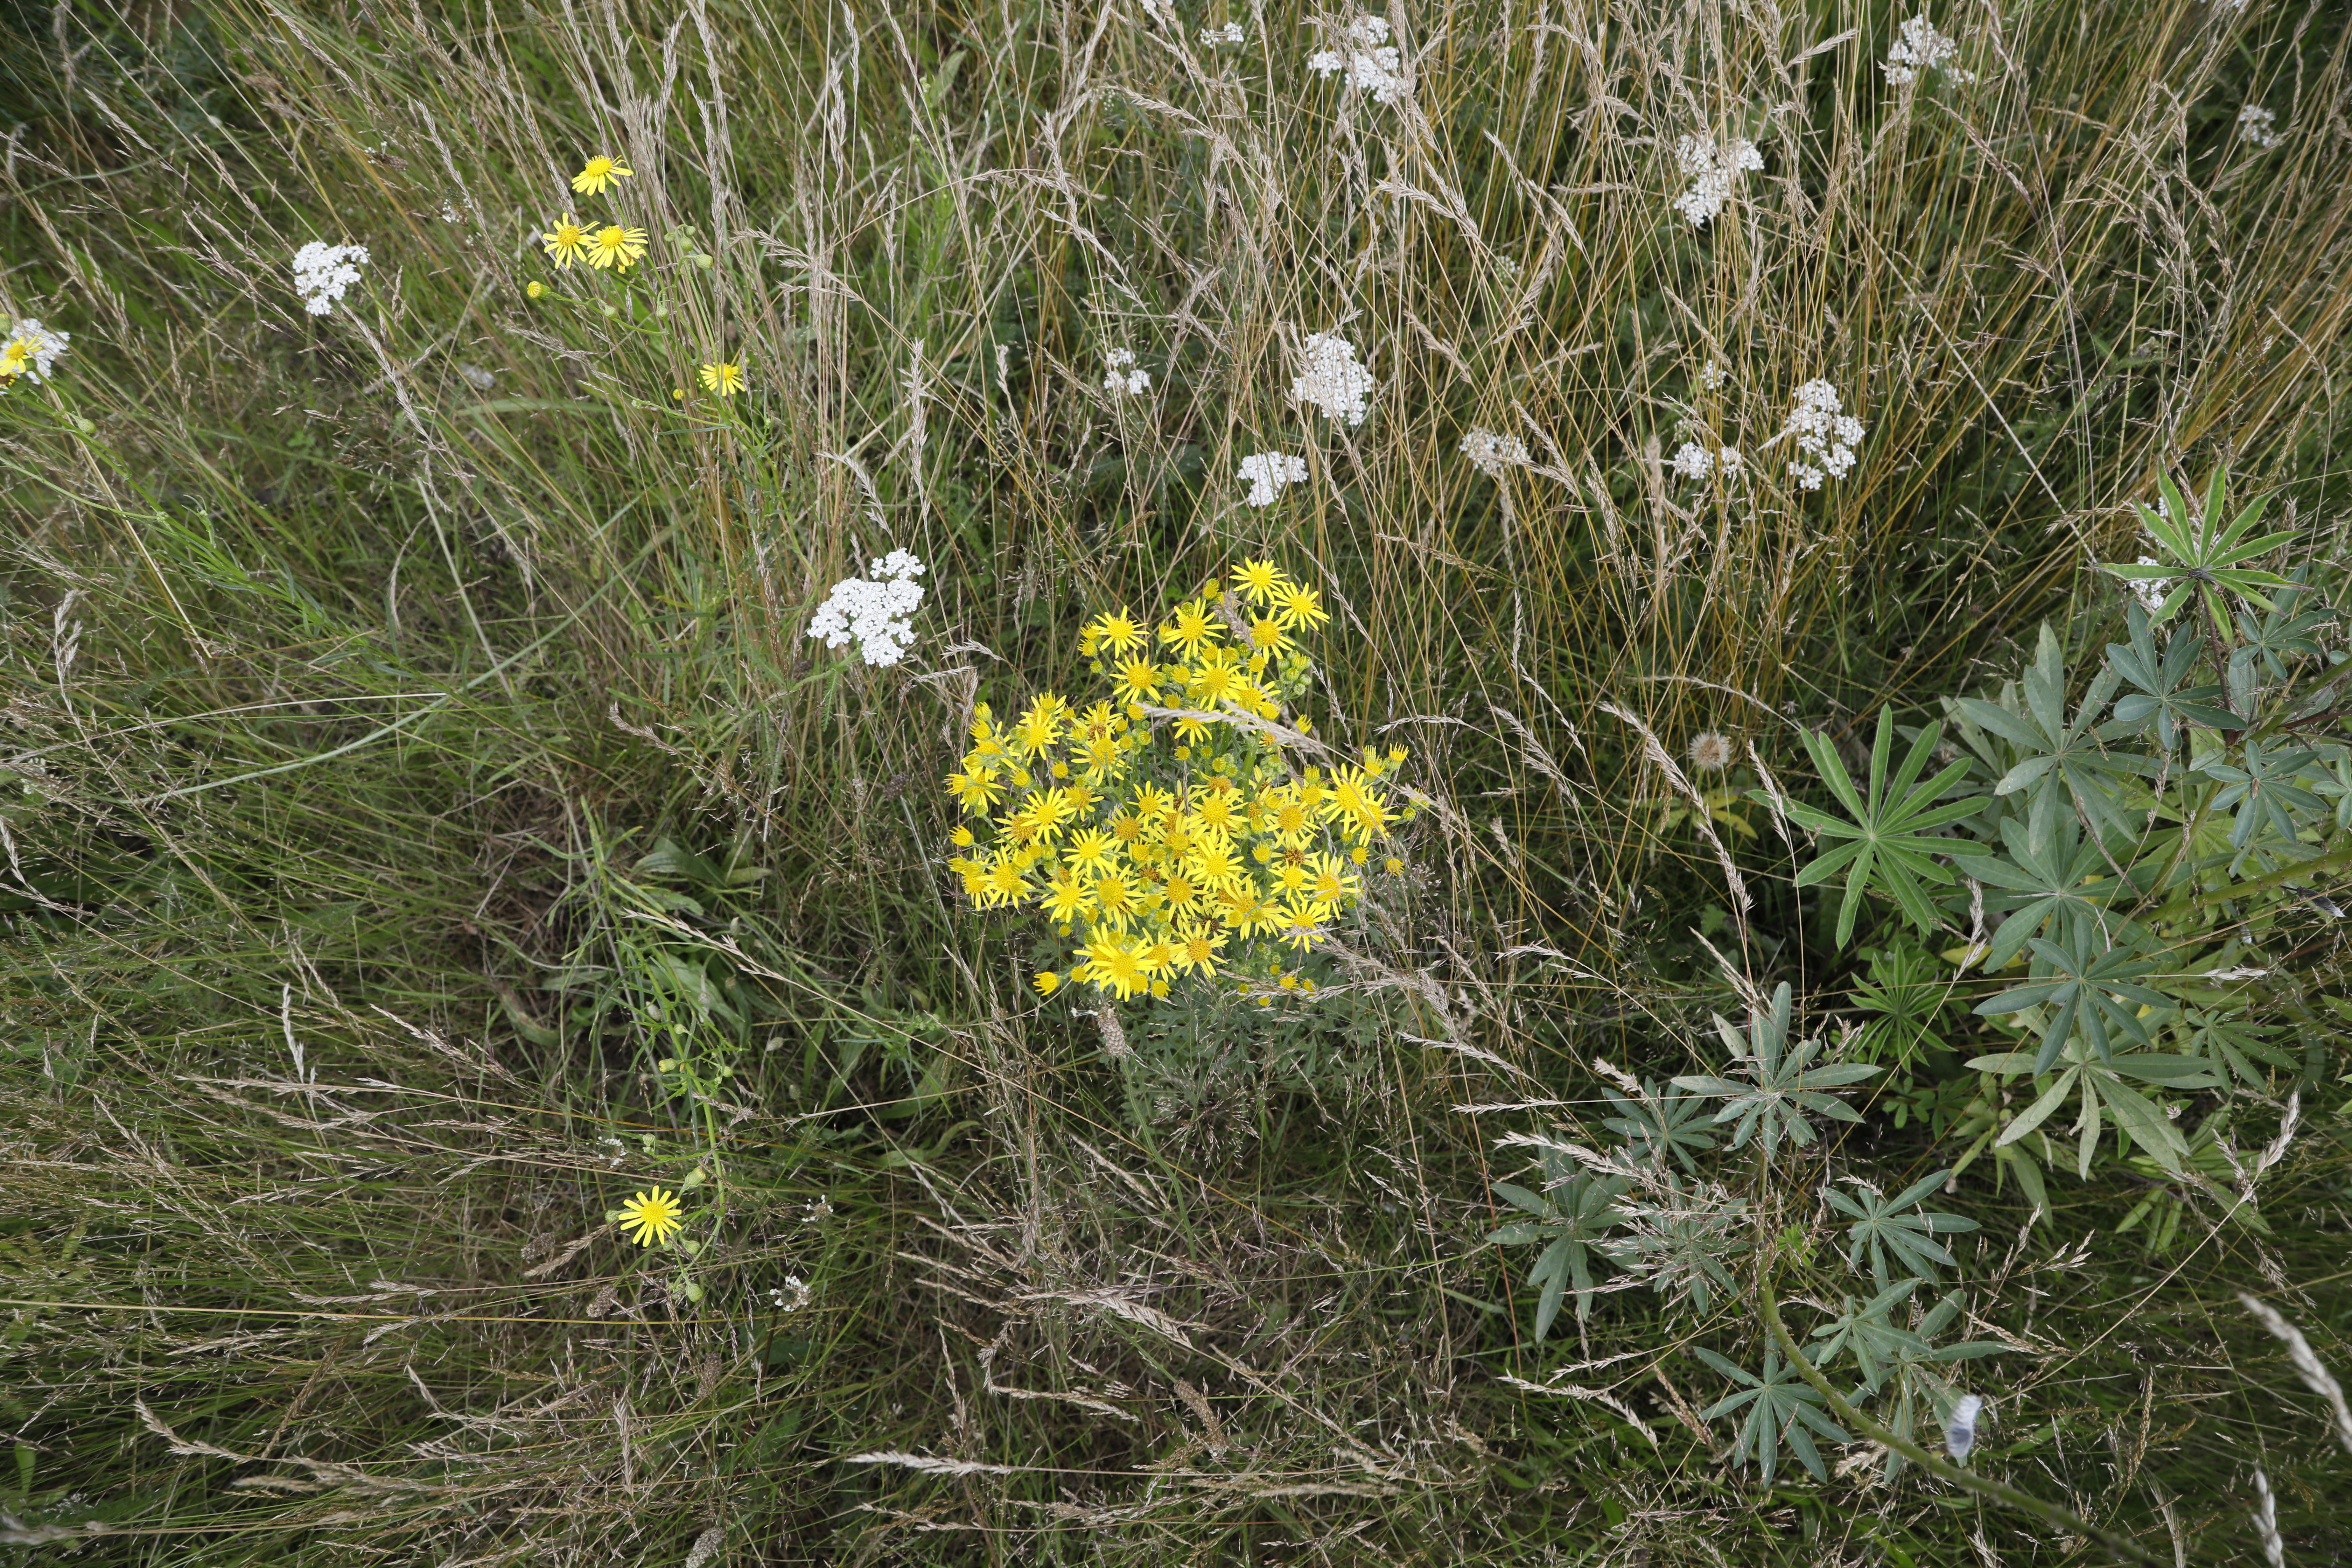
Plant species: Jacobaea vulgaris, Plantago lanceolata, Achillea millefolium